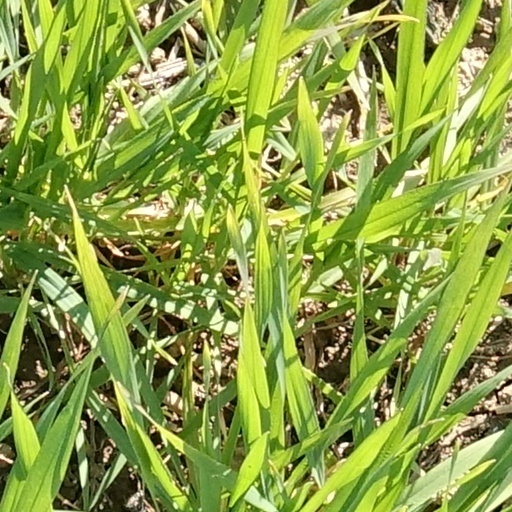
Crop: wheat